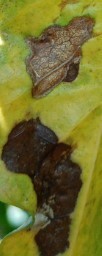
Label: Miner